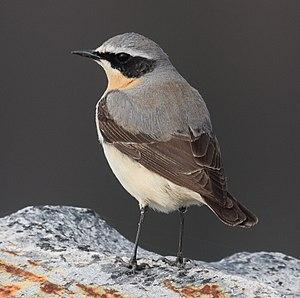
Cette liste des oiseaux au Canada provient de Bird Checklists of the World en date du mois de juillet 2018.
Cette liste des espèces d'oiseaux au Québec recense les taxons de ce groupe observés dans cette province du Canada. Elle provient de l'American Ornithologist Union en date du mois de janvier 2019. Elle comprend 470 espèces dont :